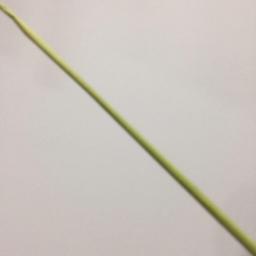
Label: Rice___Healthy